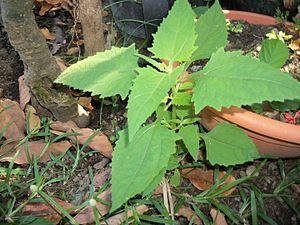
Il s'agit d'un zoom sur une feuille d'herbe saint-paul.
Sigesbeckia orientalis est une espèce de plantes de la grande famille des Asteraceae ou 'Compositae